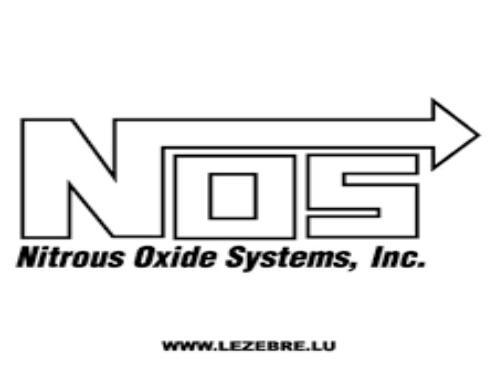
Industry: Others